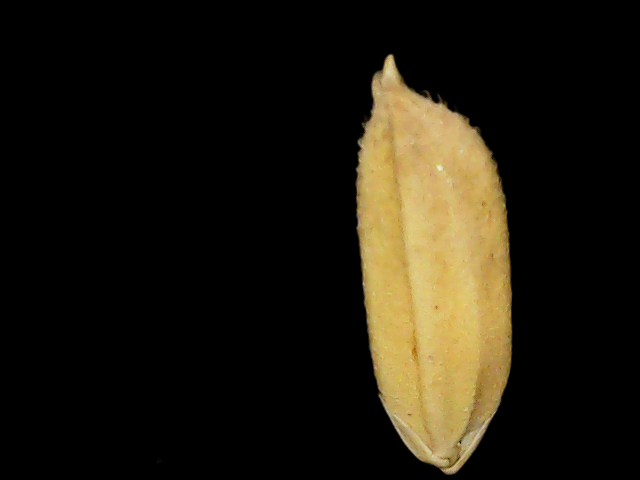
Rice variety: Binadhan24